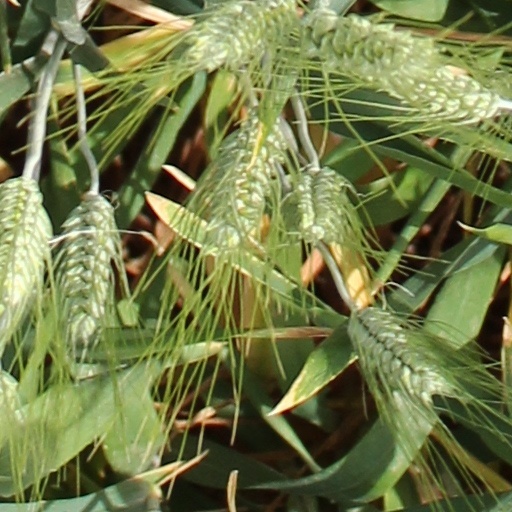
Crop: wheat